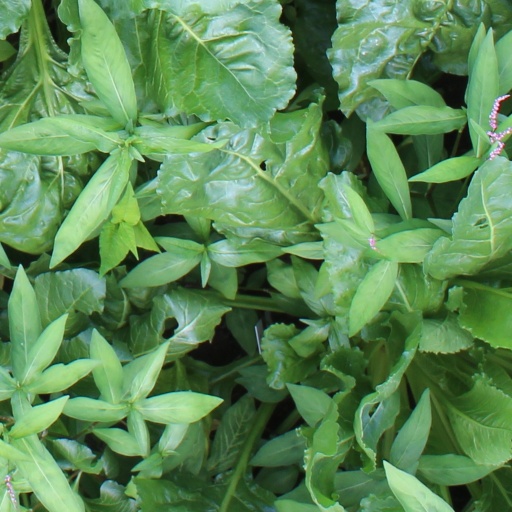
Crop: sugar beet